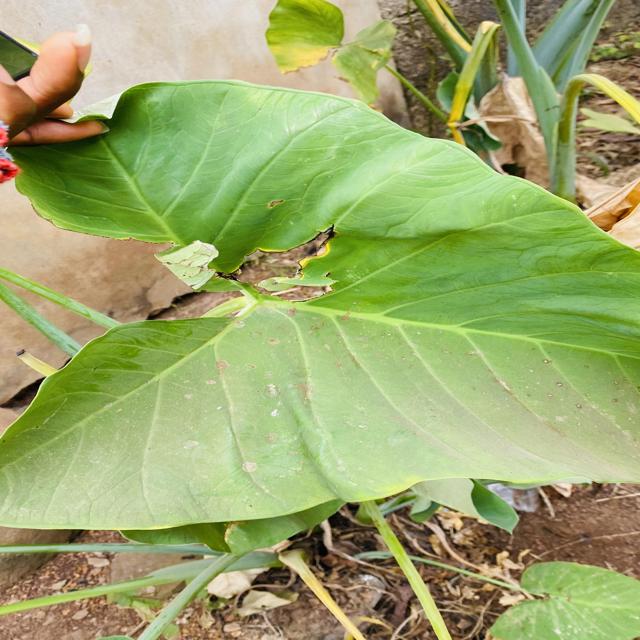
Label: Late_Blight